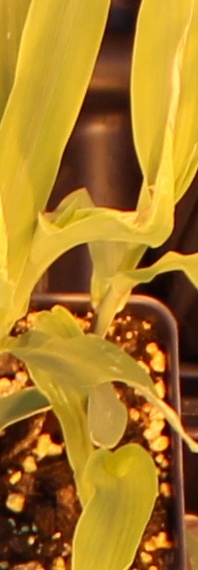
Label: Corn